The Dictator (2012 film)

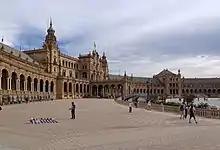
The Plaza de España served as Aladeen's palace in the movie.

Paramount Pictures described the film as "the heroic story of a North African dictator who risked his life to ensure that democracy would never come to the country he so lovingly oppressed." Paramount said the film was inspired by the novel "Zabibah and the King" by Iraqi President Saddam Hussein, though "The New York Times" later reported it is not an adaptation. Kristen Wiig and Gillian Jacobs had been considered for the role that Anna Faris eventually played and which "Variety" said "calls for strong improvisational skills". Baron Cohen, who also plays Efawadh in the film, based his performance primarily on Libya's Muammar Gaddafi. The film is dedicated to Kim Jong-il who died in December 2011.